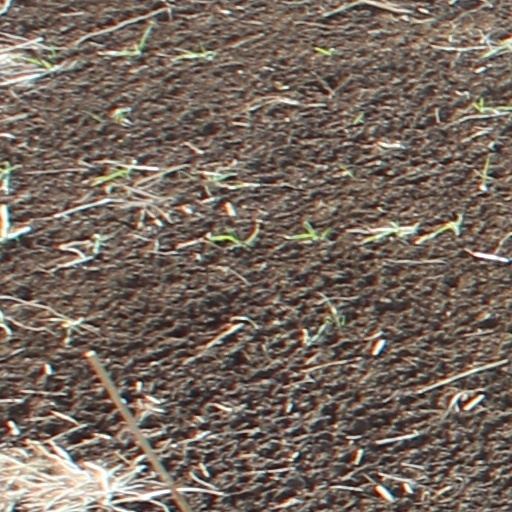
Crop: wheat